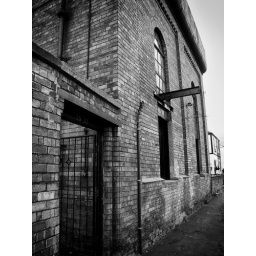
The water tower now a residence, took me by surprise that.